No. 457 Squadron RAAF

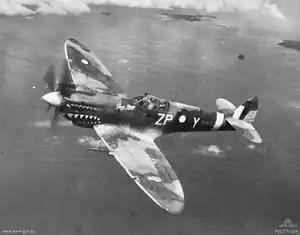
A single propeller monoplane in flight over a body of water. The aircraft is painted in a camouflage pattern and a shark's mouth behind the propeller on its nose.

On 1 July 1944 No. 452 and No. 457 Squadrons were transferred to the newly formed No. 80 Wing RAAF. This wing had been established to support a planned offensive from Darwin into the Netherlands East Indies (NEI). The offensive was cancelled in June, but this was not communicated to the wing, which continued to train for the operation until August. After the operation was cancelled the wing and its squadrons had no purpose, but continued to conduct training exercises as a means of maintaining morale. In November the wing was informed that it was to move to Morotai island in the NEI to take part in Allied offensives in the region.